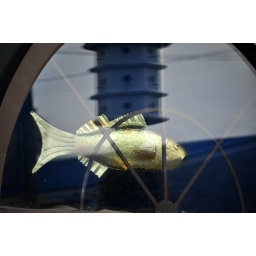
fish in the window